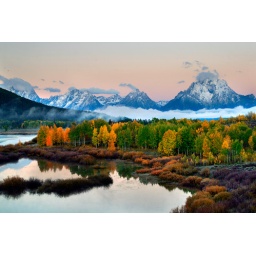
Taken on the hill above the road at Oxbow Bend, Grand Teton National Park, Wyoming